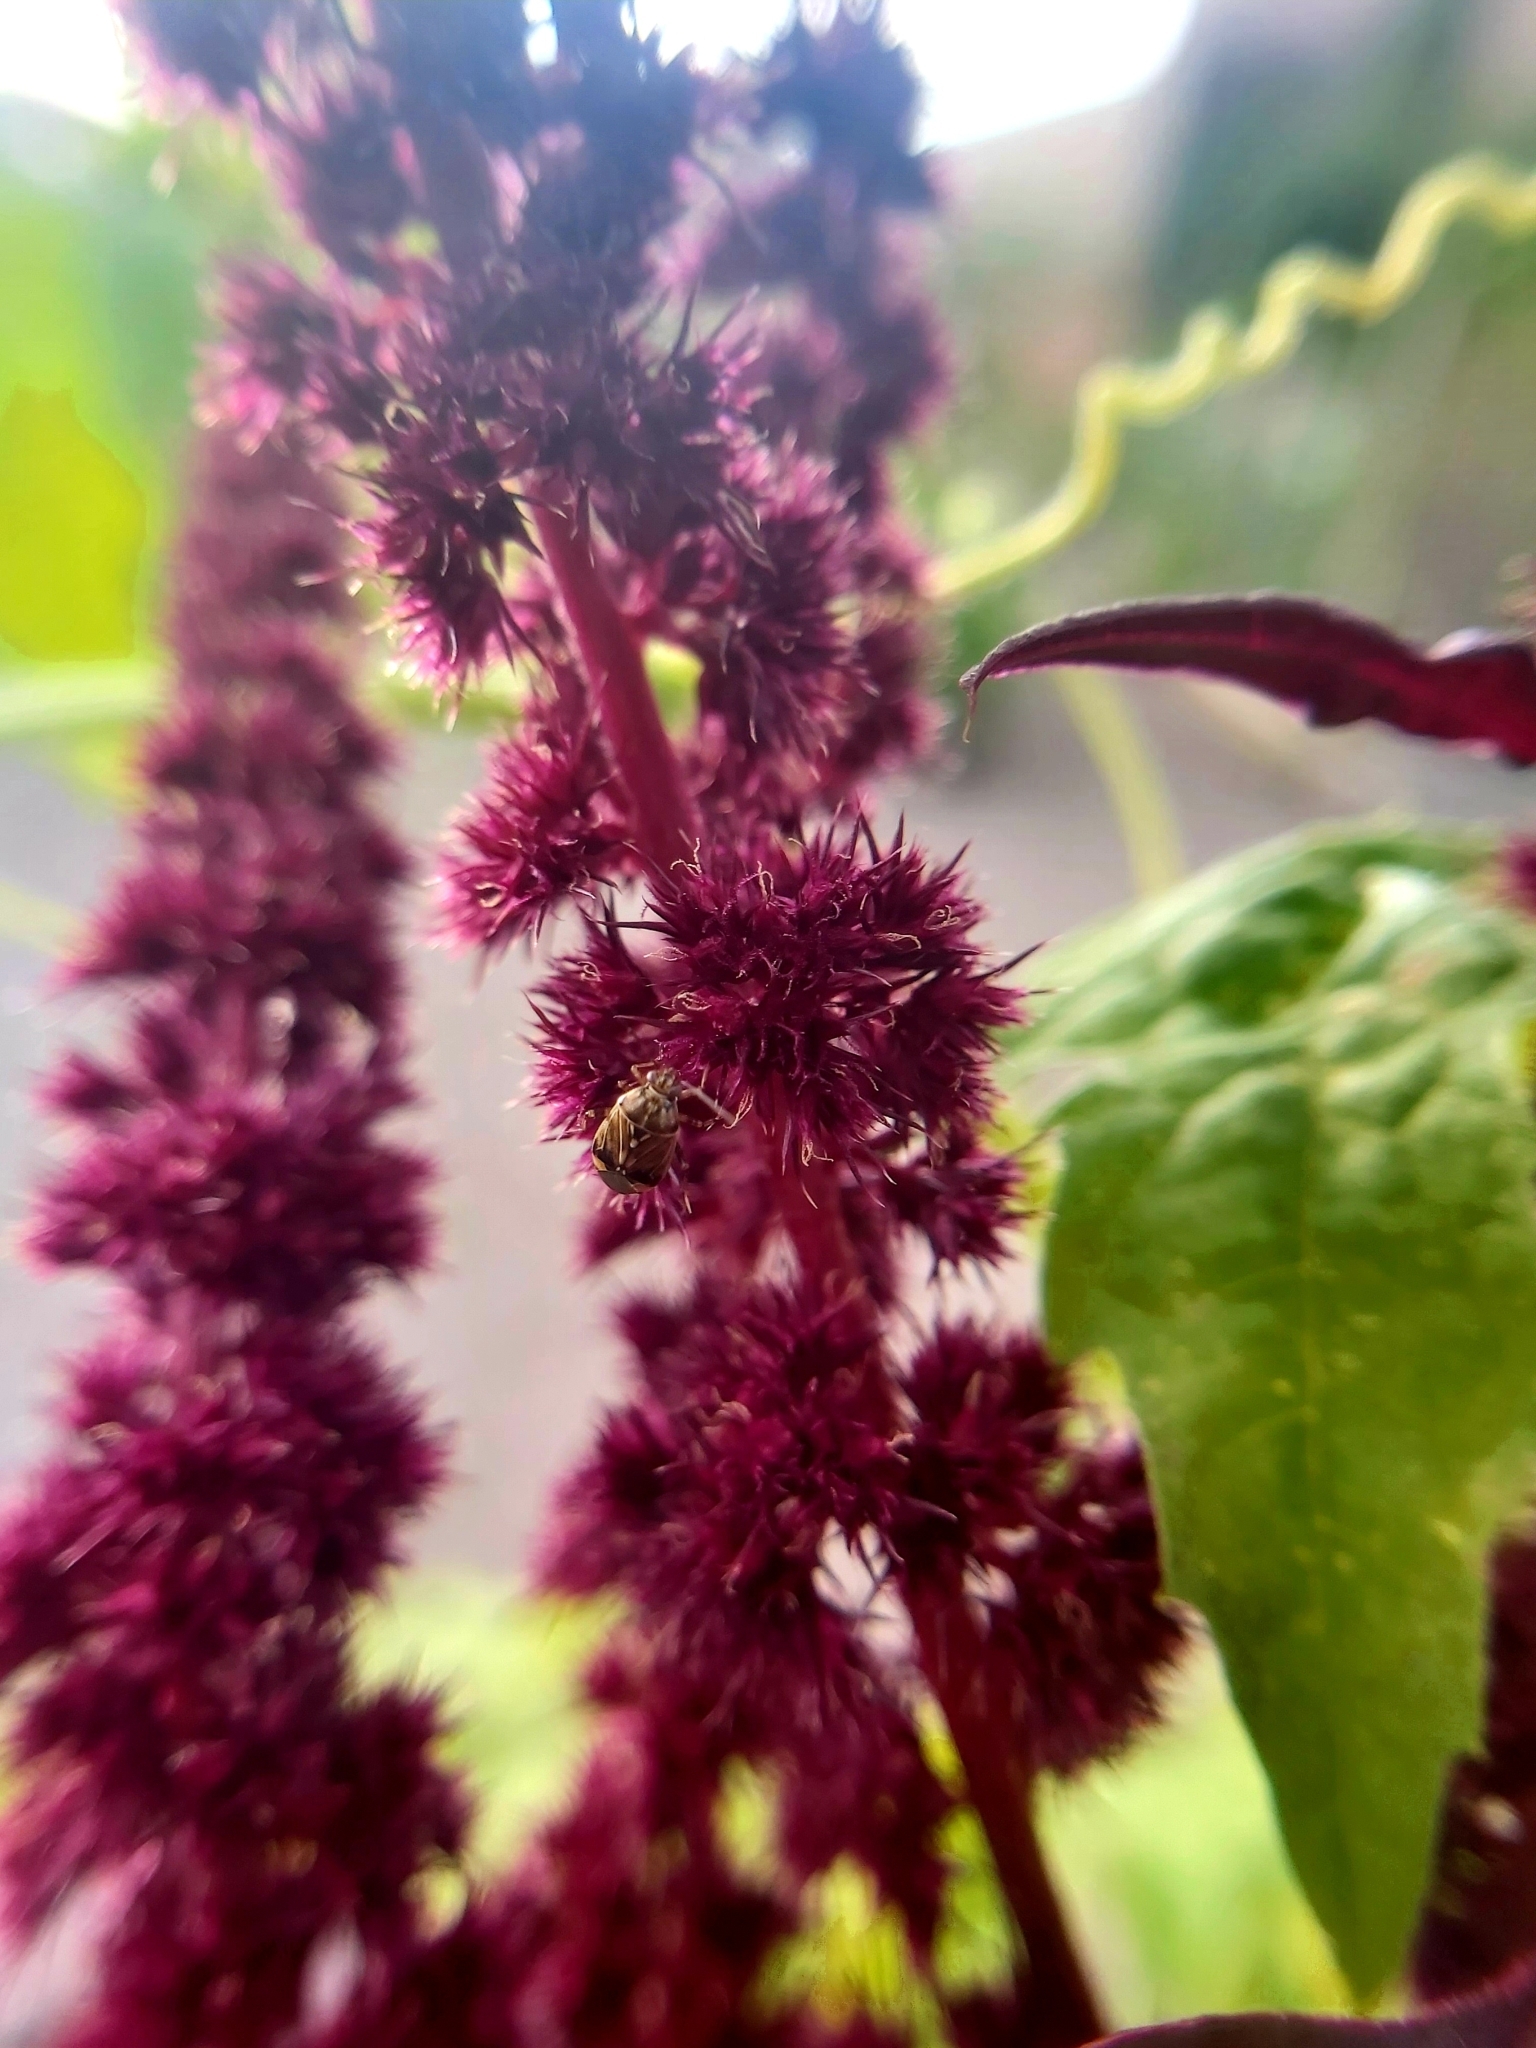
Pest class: lygus_bug